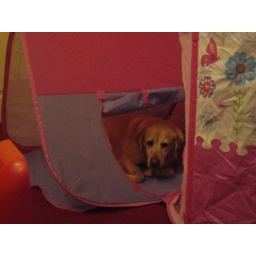
she waited for the girls to go to bed before she sneaked in and fell asleep